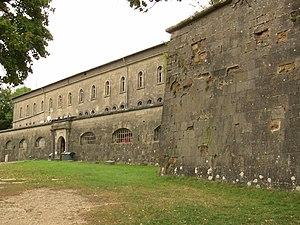
Le Fort de Bregille de Besançon (Doubs
Le fort Beauregard est une fortification bisontine construite de 1791 à 1870. Érigé au sommet d'une butte secondaire du mont de Brégille connue sous les noms de Mandelier, puis Beauregard, il avait une importance stratégique, notamment depuis le siège de Besançon, en 1674, qui opposa le Royaume de France aux Provinces-Unies et à la monarchie catholique. Un ouvrage fut construit à la fin du XVIIIᵉ siècle, mais il fallut attendre 1814 et les événements de la Campagne de France pour que les stratèges militaires, le général Marulaz en tête, prennent réellement en main l'édification d'un véritable fort. Dès sa construction, le bâtiment avait la particularité d'intégrer un système polygonal, ce qui pour l'époque faisait de lui le premier, ou l'un de premiers, de ce type en France. Sa principale mission était l'appui du fort de Bregille, alors magasin central de la ville, et la défense des lignes est du centre historique de Besançon.
Le fort de Bregille, ou fort Bregille, est une fortification militaire située à 446 mètres d'altitude au sommet de la colline de Bregille, à Besançon. Construit de 1820 à 1832, ce fort occupe un site stratégique du quartier de Bregille surplombant et protégeant, avec le fort Beauregard, la vieille ville de Besançon auparavant vulnérable. Il remplace un ouvrage militaire en terre établi à la fin du XVIIIᵉ siècle, et jugé obsolète notamment à cause de sa prise par l'ennemi en 1814.
Bregille est un quartier de la ville française de Besançon situé sur la rive droite du Doubs, limitrophe du centre historique à l'ouest, du quartier des Clairs-Soleils au nord et des Chaprais au nord-ouest. Il s'est développé sur la colline de Bregille qui culmine à 458 mètres, soit près de 200 mètres en amont de la rivière. Au recensement de 1999, il comptait environ 3 100 habitants appelés Bregillots.